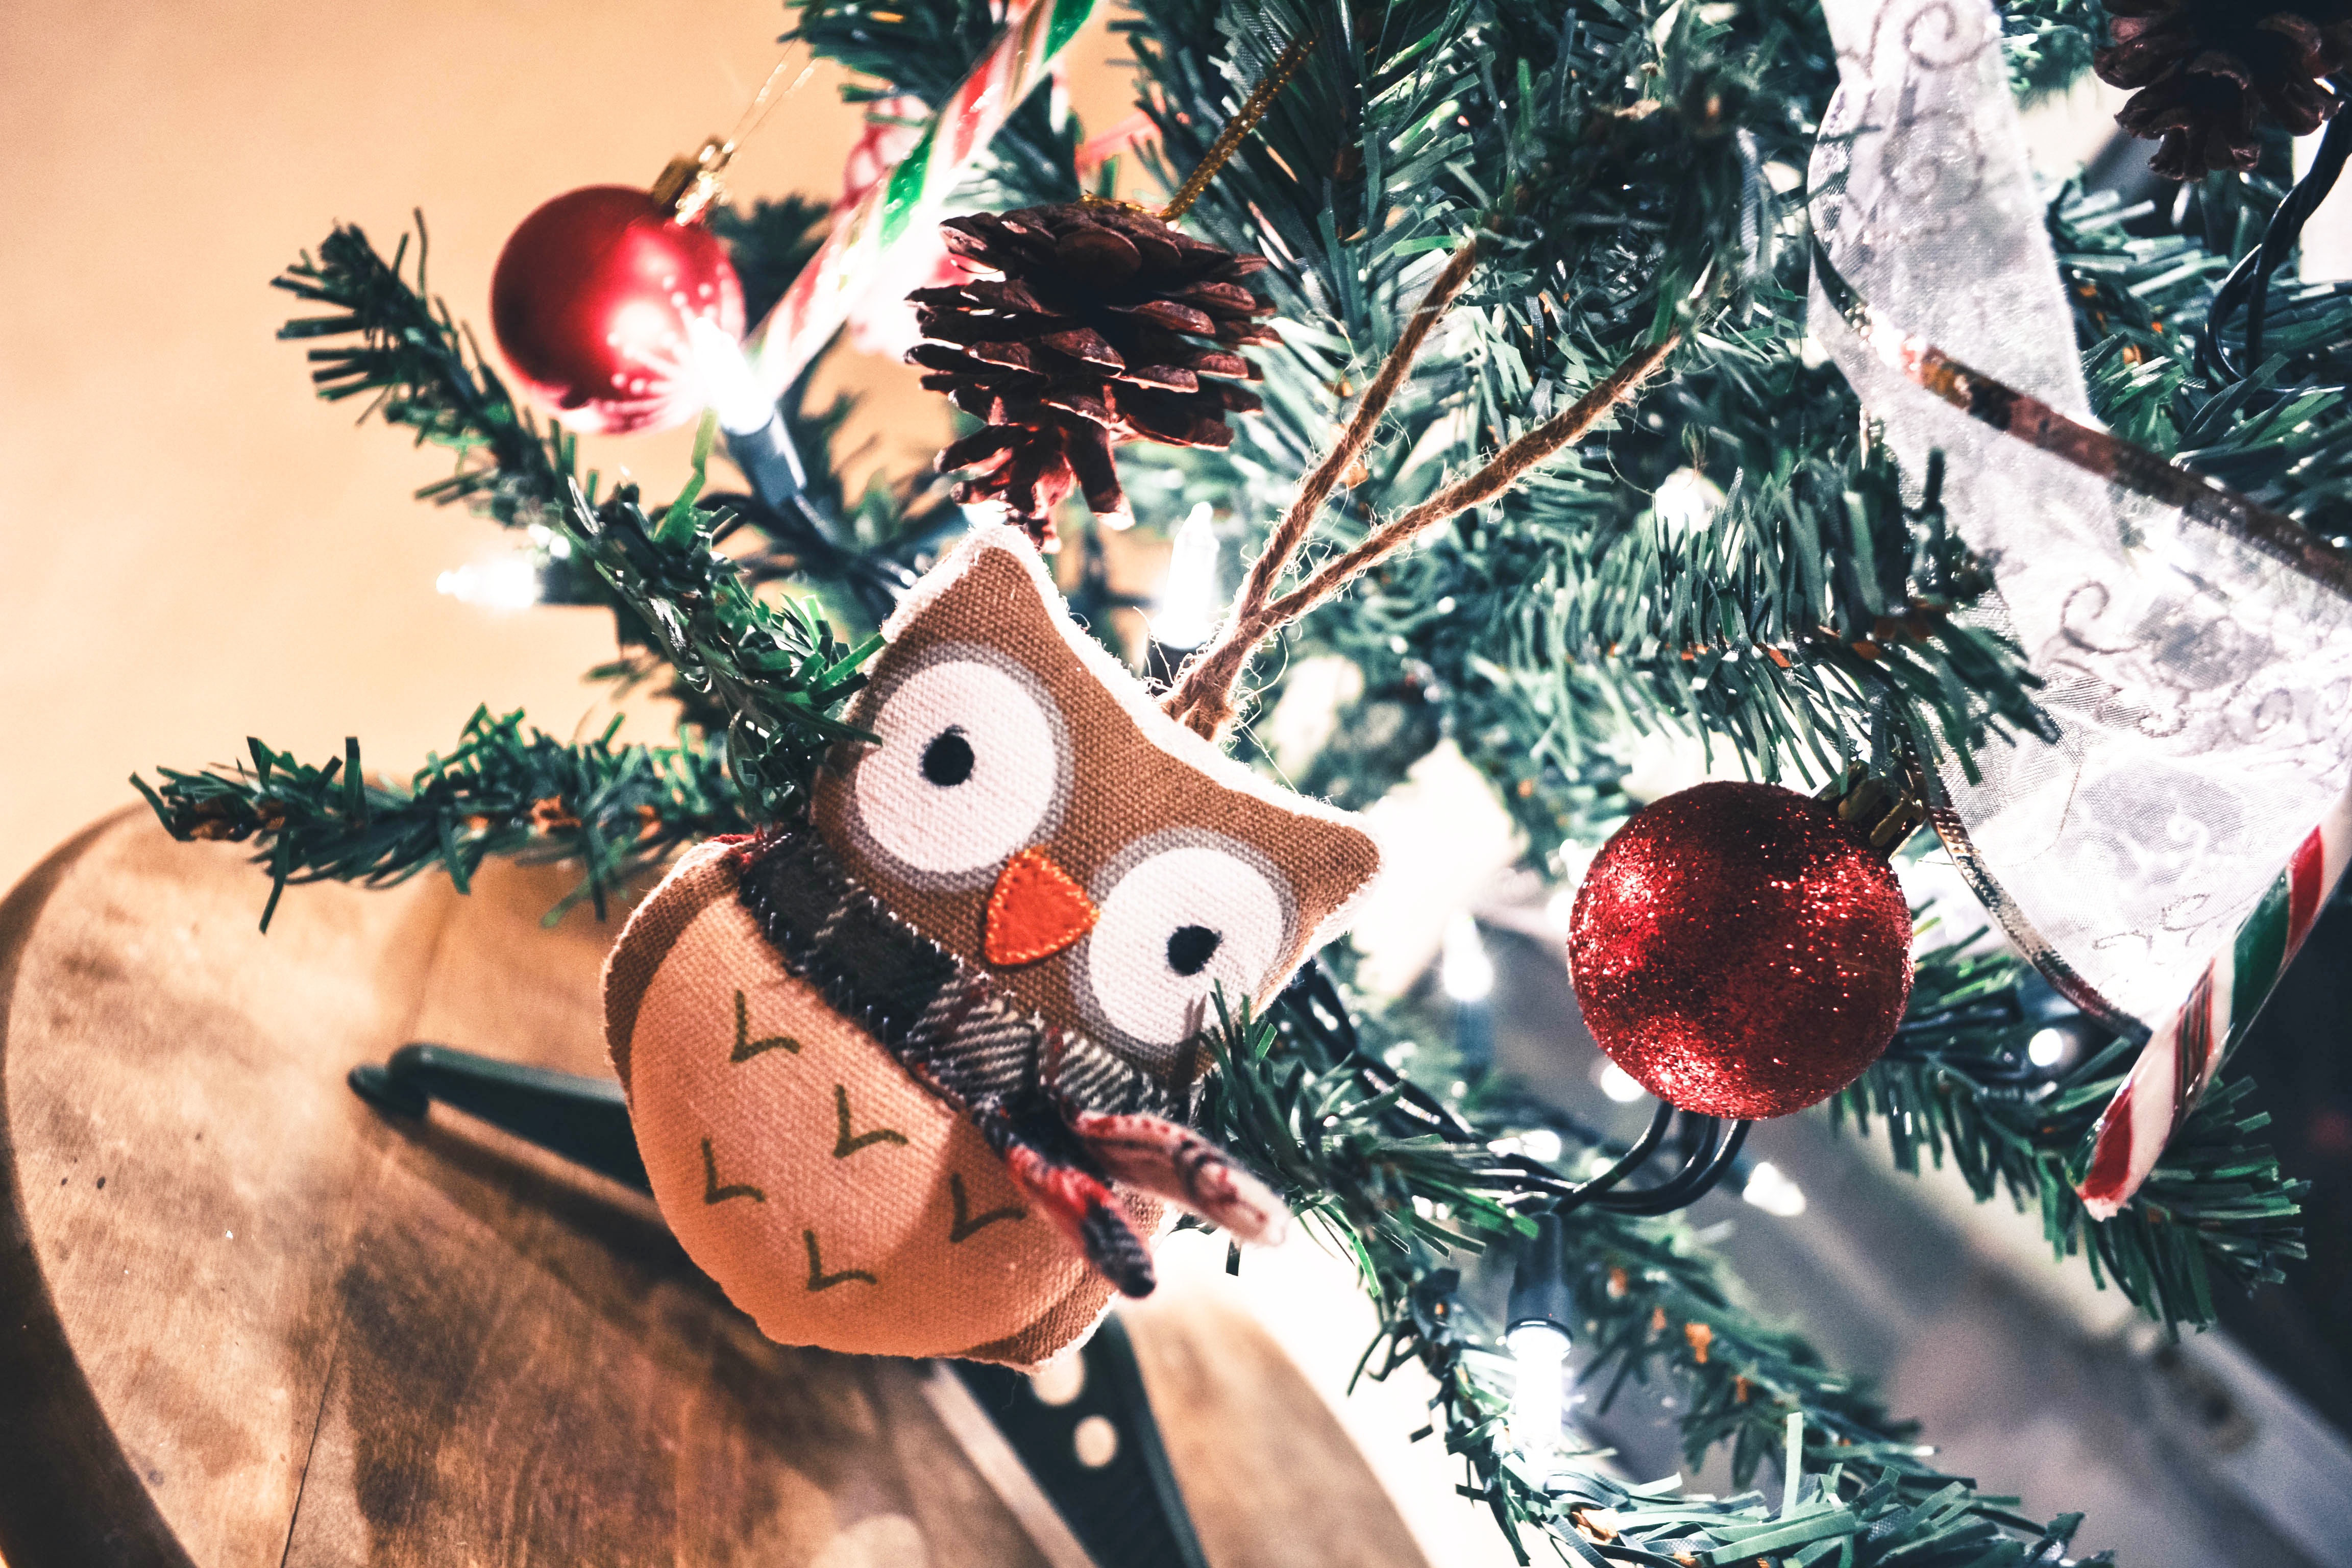
tree, branch, holiday, christmas, christmas tree, christmas decoration